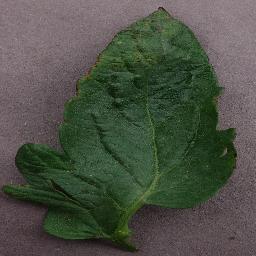
Label: Tomato___Bacterial_spot